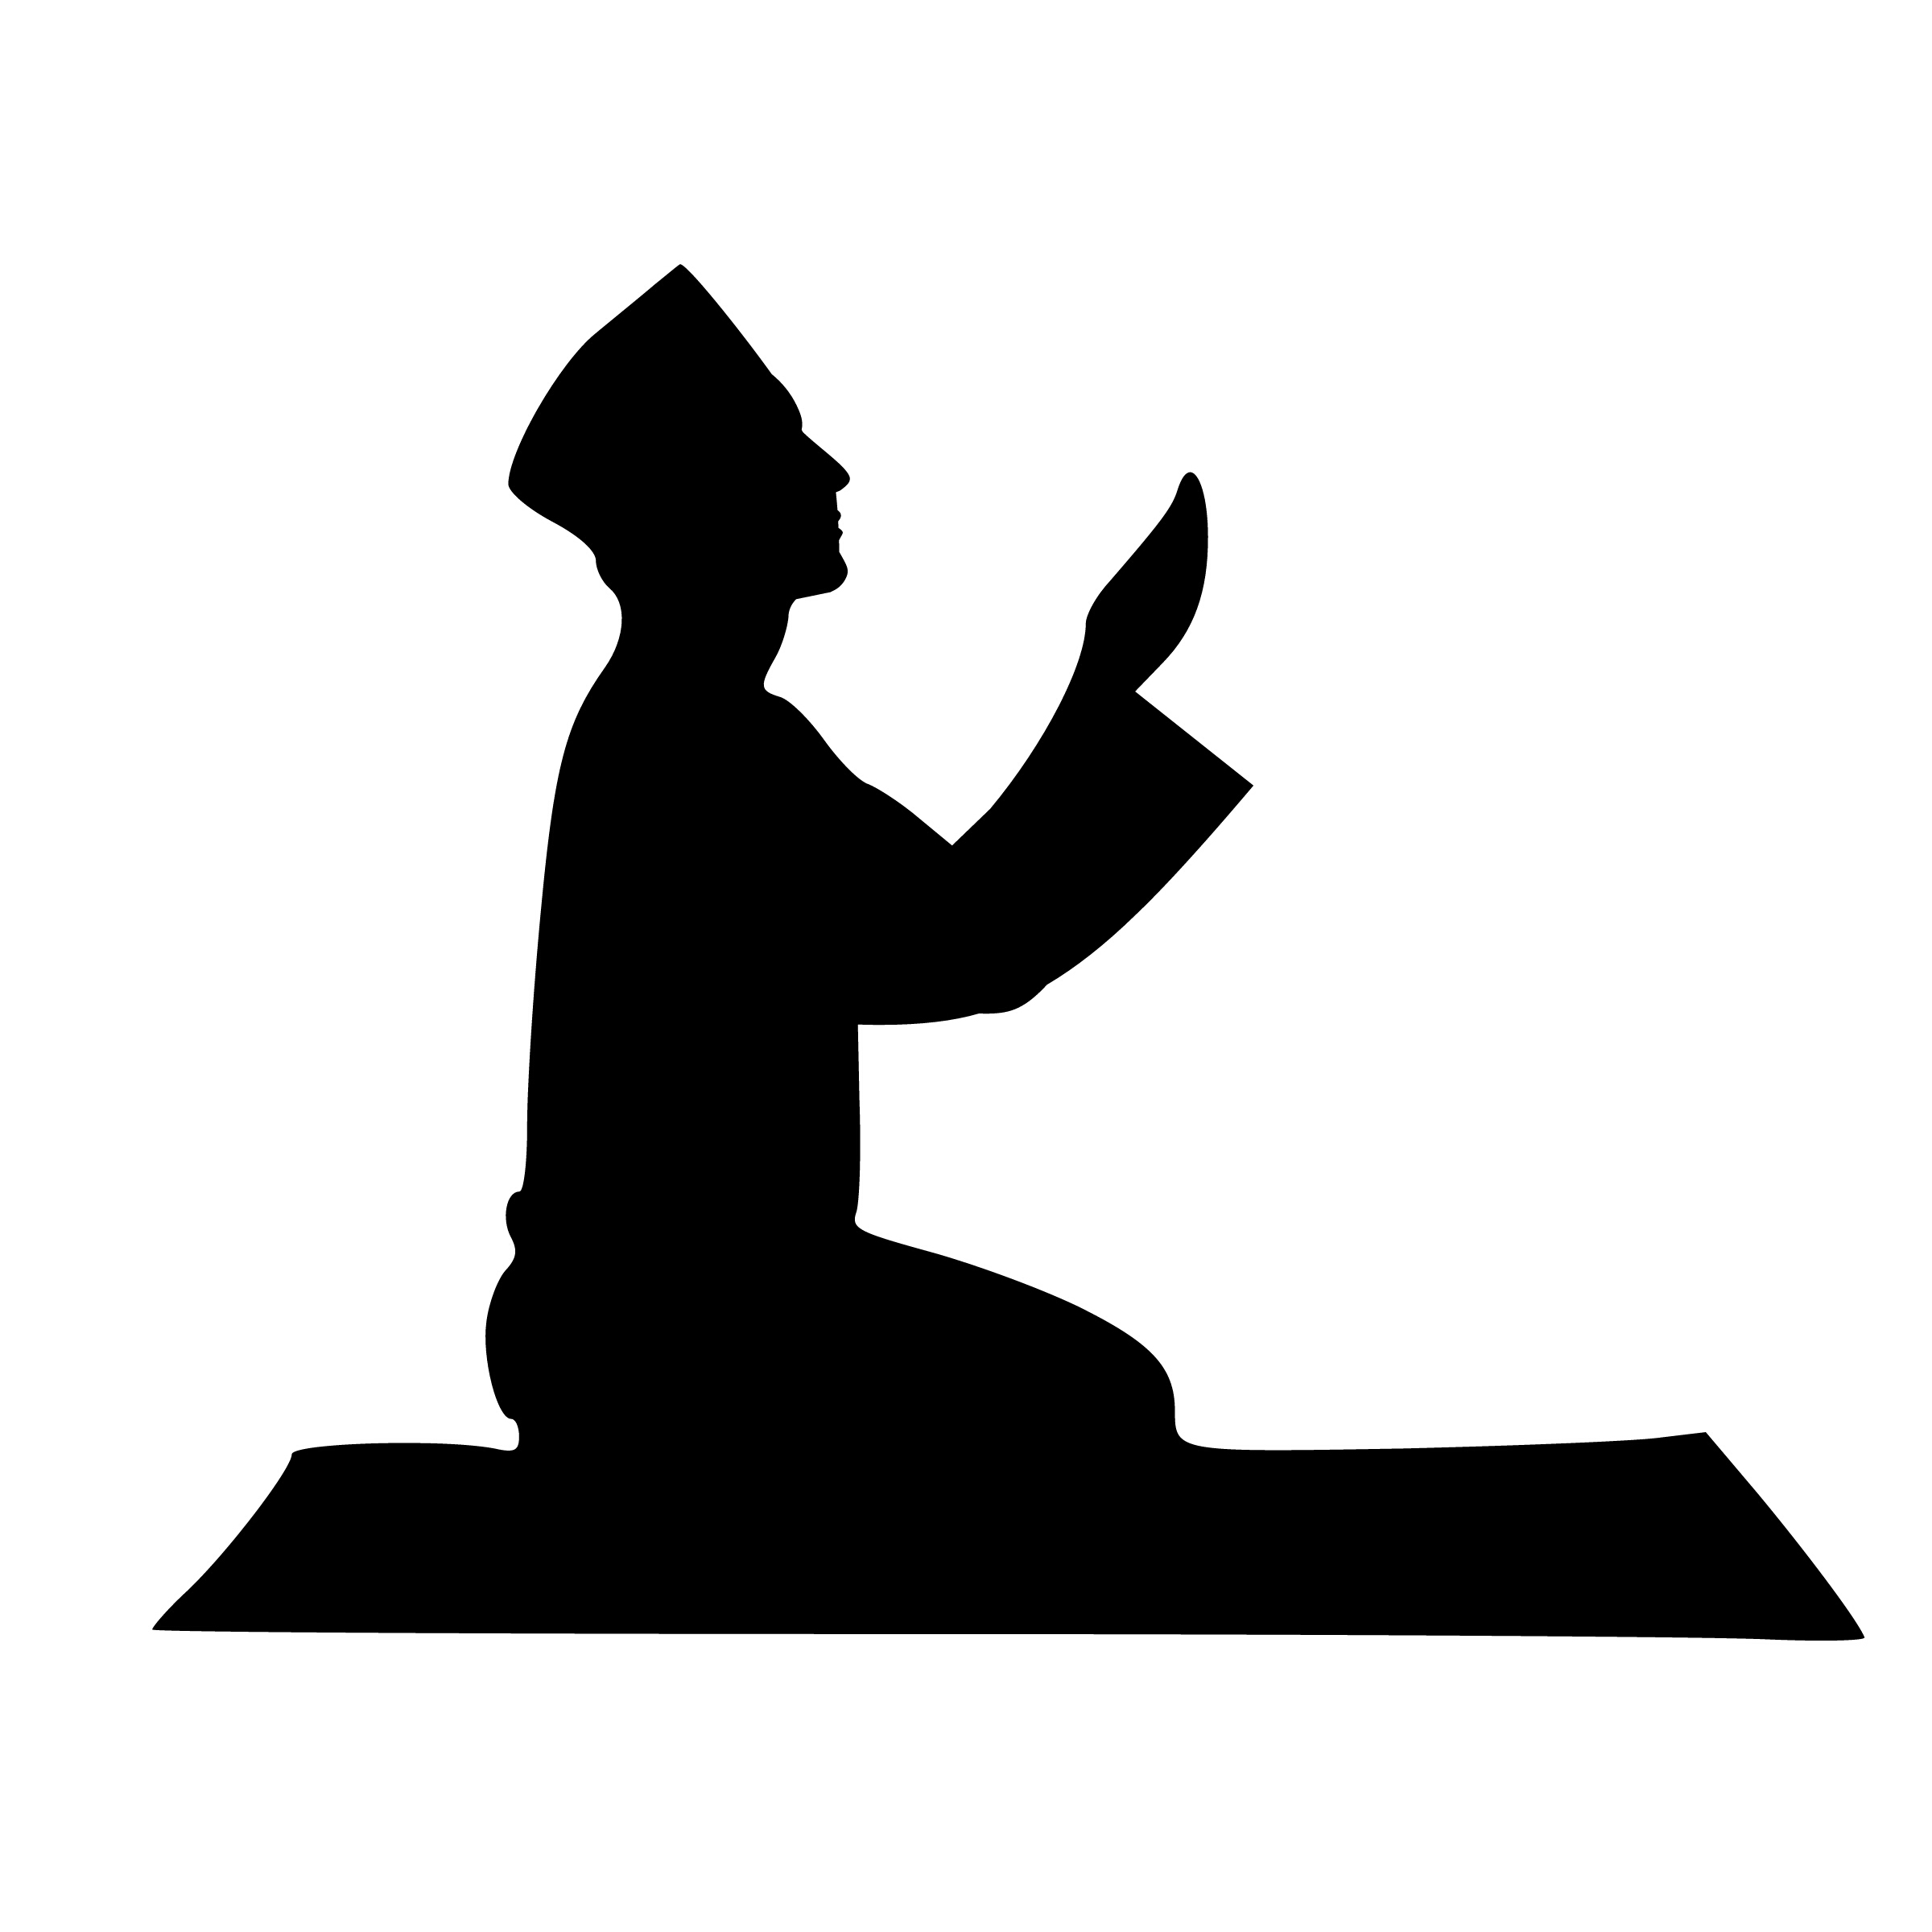
islamic, prayer, silhouette, flat, mosque, style, man, religion, holy, faith, ask allah, muslim, islam, arabic, ramadan, arab, worship, pray, culture, hand, people, person, traditional, god spiritual, arabian, masjid, shikh, quran, sheikh, shaikh, sheik, salah, black and white, sitting, clip art, line, monochrome photography, human behavior, graphics, monochrome, font, artwork